Chill Wills

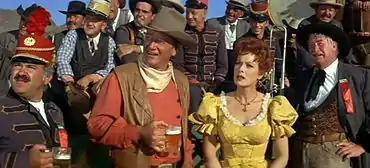
Jack Kruschen, John Wayne, Maureen O'Hara, and Wills in "McLintock!" (1963)

During the 1940s, Wills was a contract player for Metro-Goldwyn-Mayer, appearing in Westerns. Wills was also cast in a number of dramatic roles, including as "the City of Chicago" as personified by a phantom police sergeant in the film noir "City That Never Sleeps" (1953), and that of Uncle Bawley in "Giant" (1956), which also features Rock Hudson, Elizabeth Taylor, and James Dean. Wills was nominated for the Academy Award for Best Supporting Actor for his role as Davy Crockett's companion Beekeeper in the film "The Alamo" (1960). However, his aggressive campaign for the award was considered tasteless by many, including the film's star/director/producer John Wayne, who publicly apologized for Wills. His publicity agent, Wojciechowicz "Bow Wow" Wojtkiewicz (former husband of gossip columnist Sheilah Graham), accepted blame for the ill-advised effort, claiming that Wills knew nothing about it. The Oscar was won by Peter Ustinov for his role as Lentulus Batiatus in "Spartacus".